Fleurac, Charente

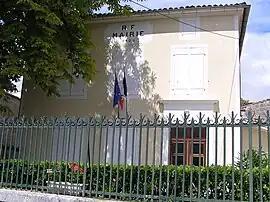
Town hall

Fleurac is a commune in the Charente department in southwestern France.